Czech Republic in the Eurovision Song Contest 2007

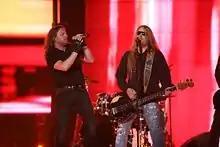
Kabát performing at the Eurovision Song Contest

According to Eurovision rules, all nations with the exceptions of the host country, the "Big Four" (France, Germany, Spain and the United Kingdom) and the ten highest placed finishers in the 2006 contest are required to qualify from the semi-final on 10 May 2007 in order to compete for the final on 12 May 2007. On 12 March 2007, a special allocation draw was held which determined the running order for the semi-final and the Czech Republic was set to perform in position 16, following the entry from and before the entry from .